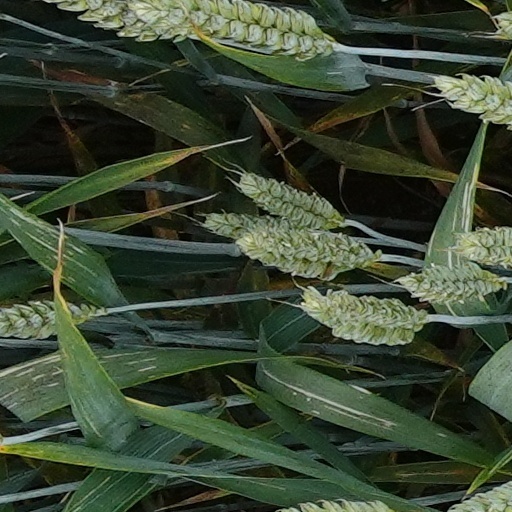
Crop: wheat